Agartala

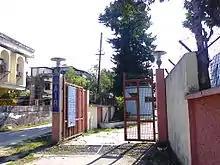
All India Radio, Agartala Station

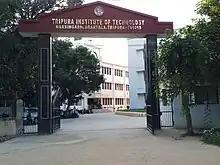
The entrance gate to the new campus of Tripura Institute of Technology

Agartala is the second capital city (after Guwahati, Assam) in the northeast which is connected to the country's railway network. The railway station is located approximately 5.5 km (2.96 nautical miles) from the heart of the city and a lot of modes of transportation are available to reach the city from the station.